Paul Thomas (basketball)

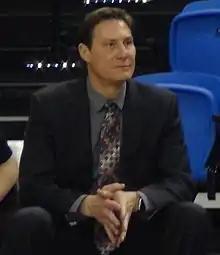
Thomas in 2016 at San Jose State

Paul Bernard Thomas (born October 28, 1962) is an American college basketball coach who was most recently the women's basketball head coach at Saint Mary's College of California. He previously served as head coach at Hamline and Cal Poly Pomona.